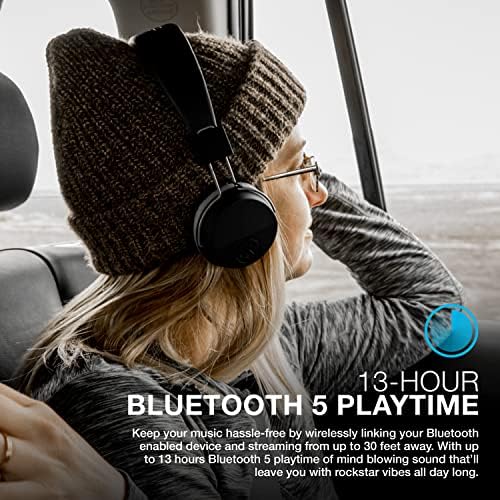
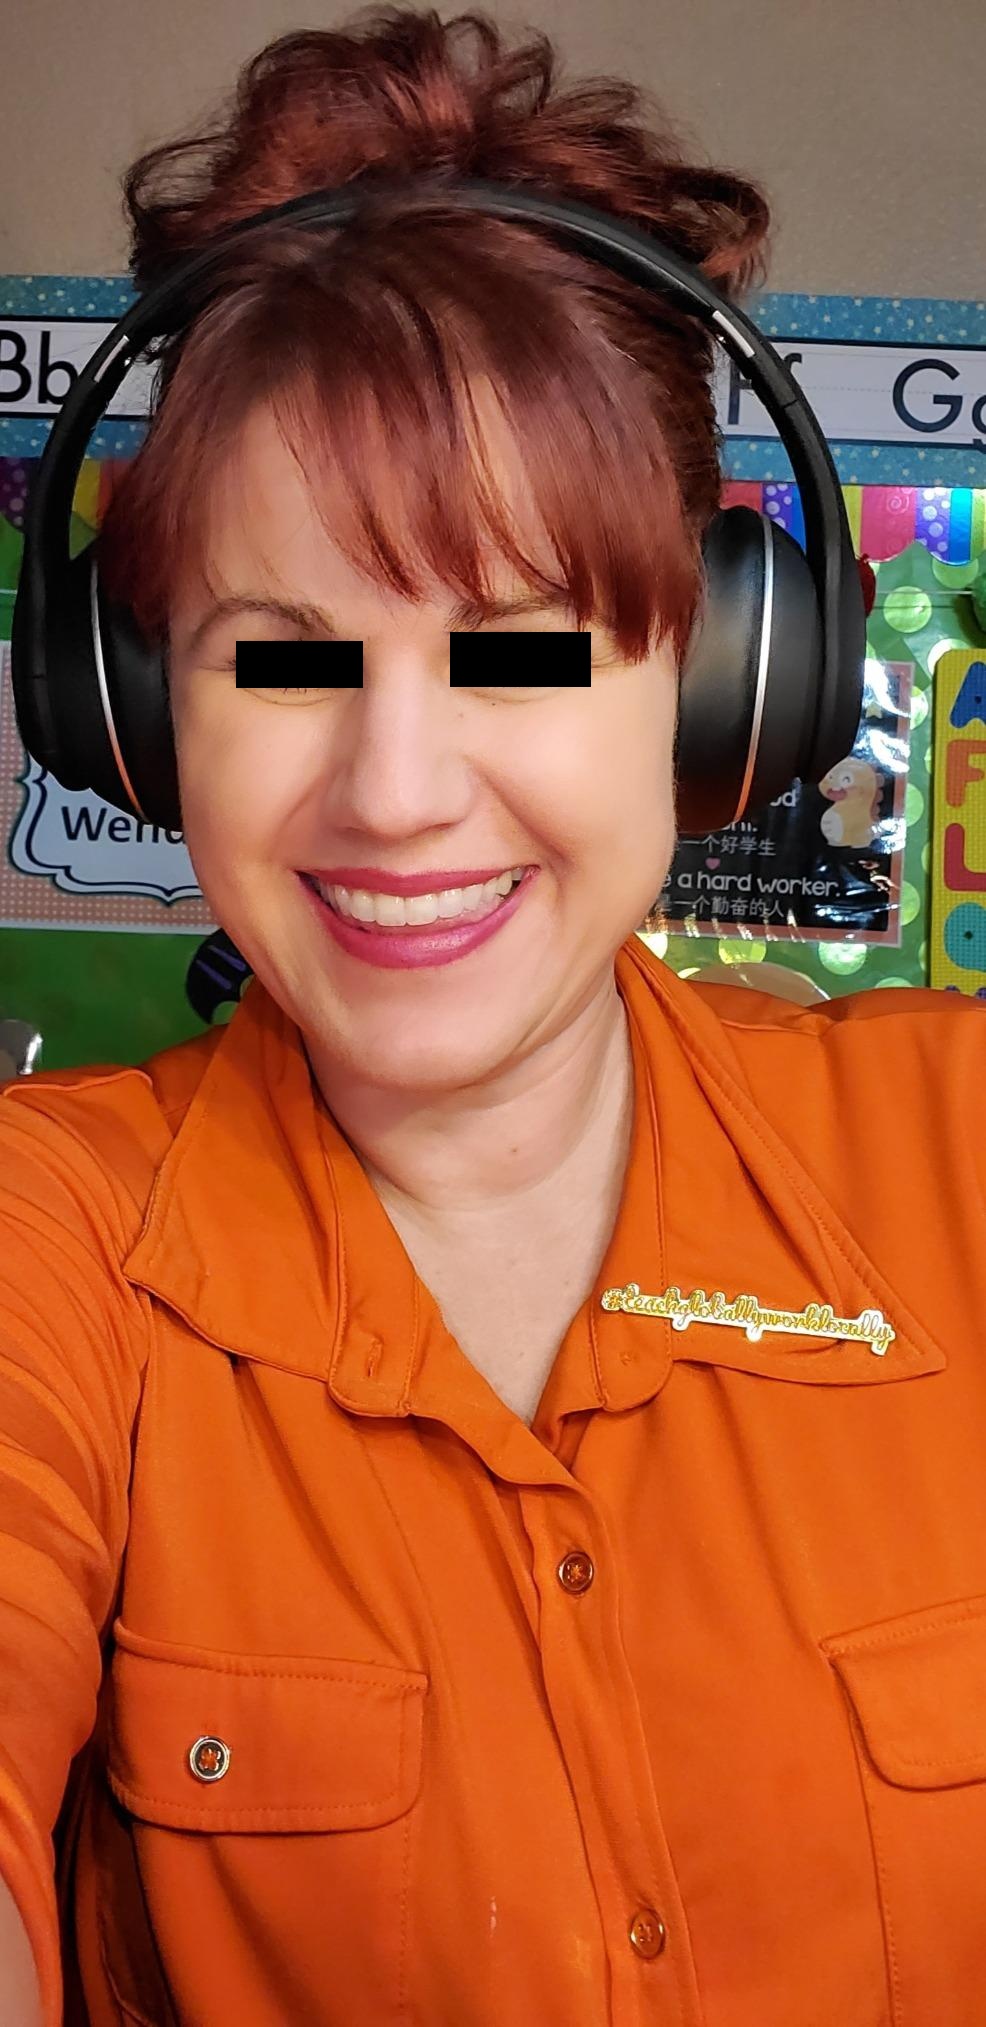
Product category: headphones
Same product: no